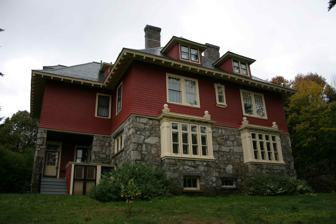
Building: Smith–Ballou House
Country: United States of America
Year built: 1906
Historic house in Rhode Island, United States United States historic place Smith–Ballou House U.S. National Register of Historic Places The north face of the Smith–Ballou House in 2003 Show map of Rhode Island Show map of the United States Location Woonsocket, Rhode Island Coordinates 42°0′45″N 71°31′28″W / 42.01250°N 71.52444°W / 42.01250; -71.52444 Area 2 acres (0.81 ha) Built 1906 Architectural style Queen Anne, Bungalow/Craftsman NRHP reference No. 03000184 Added to NRHP June 06, 2003 The Smith–Ballou House is an historic house at 641 Harris Avenue in northwestern Woonsocket, Rhode Island . The 1906 house is listed on the National Register of Historic Places . History The Smith–Ballou House was constructed in 1906 for two elderly sisters, Mary F. Smith (née Ballou) and Sarah J. Ballou. This 5,000-square-foot (460 m 2 ), three-story house combines Queen Anne and Arts & Crafts style influences, and retains a high degree of integrity of both design and materials. In the first 100 years, the house was owned and occupied by five families. The house initially stood on 5 acres (20,000 m 2 ) of land, subdivided in 1938 such that the house now stands on approximately two acres. The house was surrounded by Norway Spruce and Blue Spruce trees. One of the trees was removed in 2007 due to infestation; a ring count confirmed that the tree was of the same age as the house. Only one Blue Spruce remains, though new plantings will eventually result in a return of the original landscaping. Extensive restoration was conducted in the early 2000s including repointing of the three chimneys and the 19-inch-thick granite foundation, new copper and slate on roof structures, and re-leading of the stained glass windows. The house immediately to the south of the Smith–Ballou House is one of only two on the block that predate this house; it was built by Mary F. Smith's son (and Sarah J. Ballou's nephew), Stanley G. Smith. The two homes occupy a prominent hilltop location; siting, orientation, and outdoor living spaces suggest that the house originally commanded extensive views overlooking the west and south. The Smith–Ballou House was listed on the National Register of Historic Places in 2003. The original color of the house was black stained cedar shakes for the siding with white trim. See also North End Historic District (Woonsocket, Rhode Island) , which the house is just outside National Register of Historic Places listings in Providence County, Rhode Island References